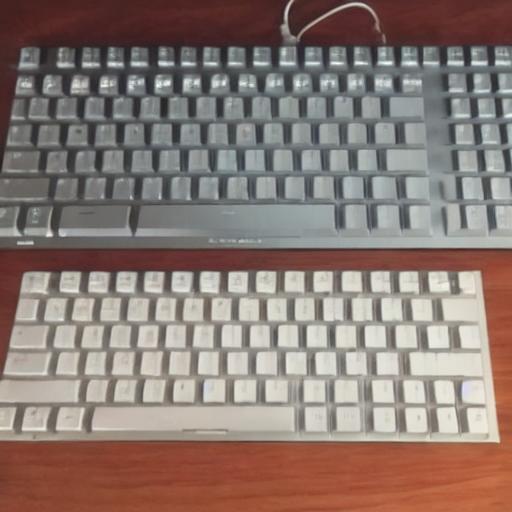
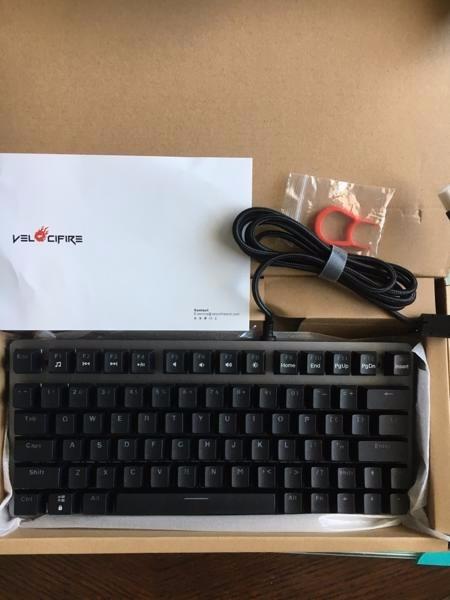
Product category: keyboard
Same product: no